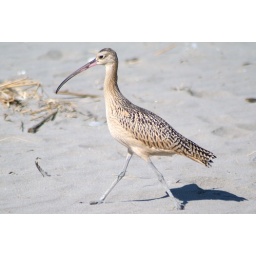
Stunning bird, poking about in the sand and dodging the dogs